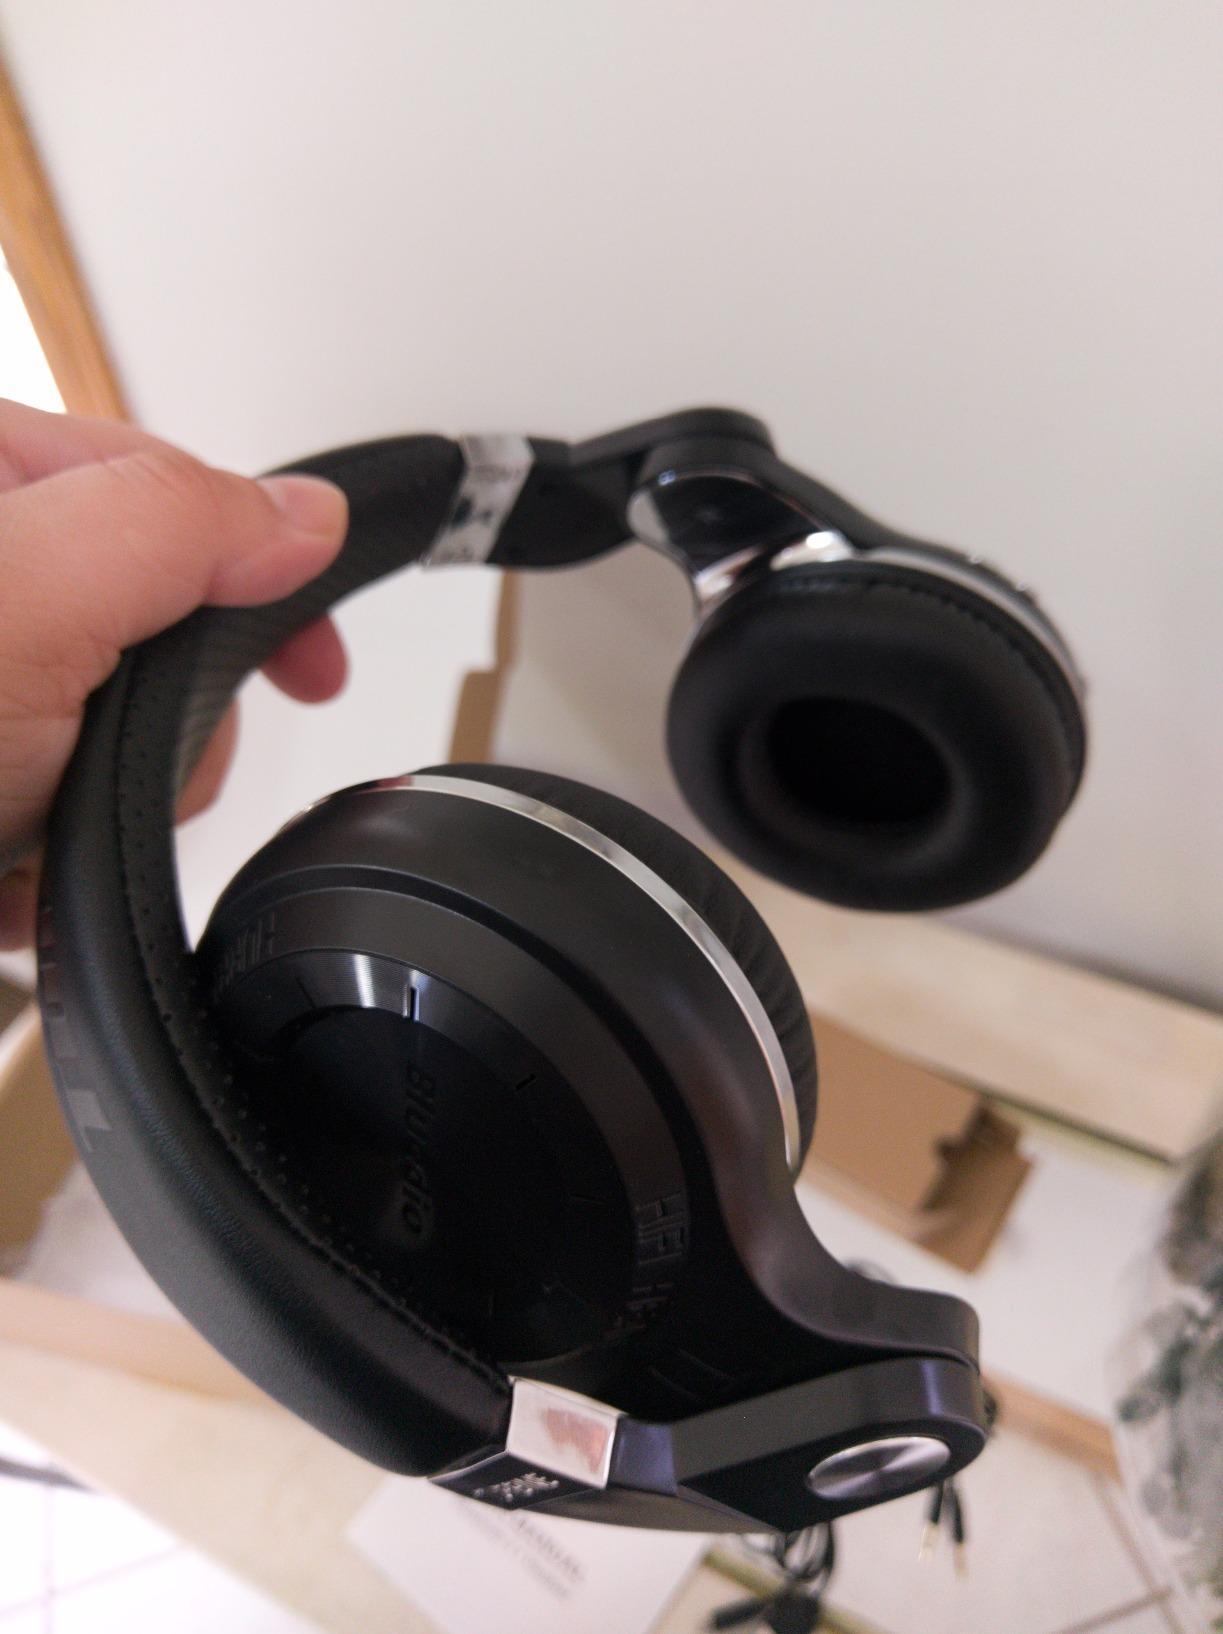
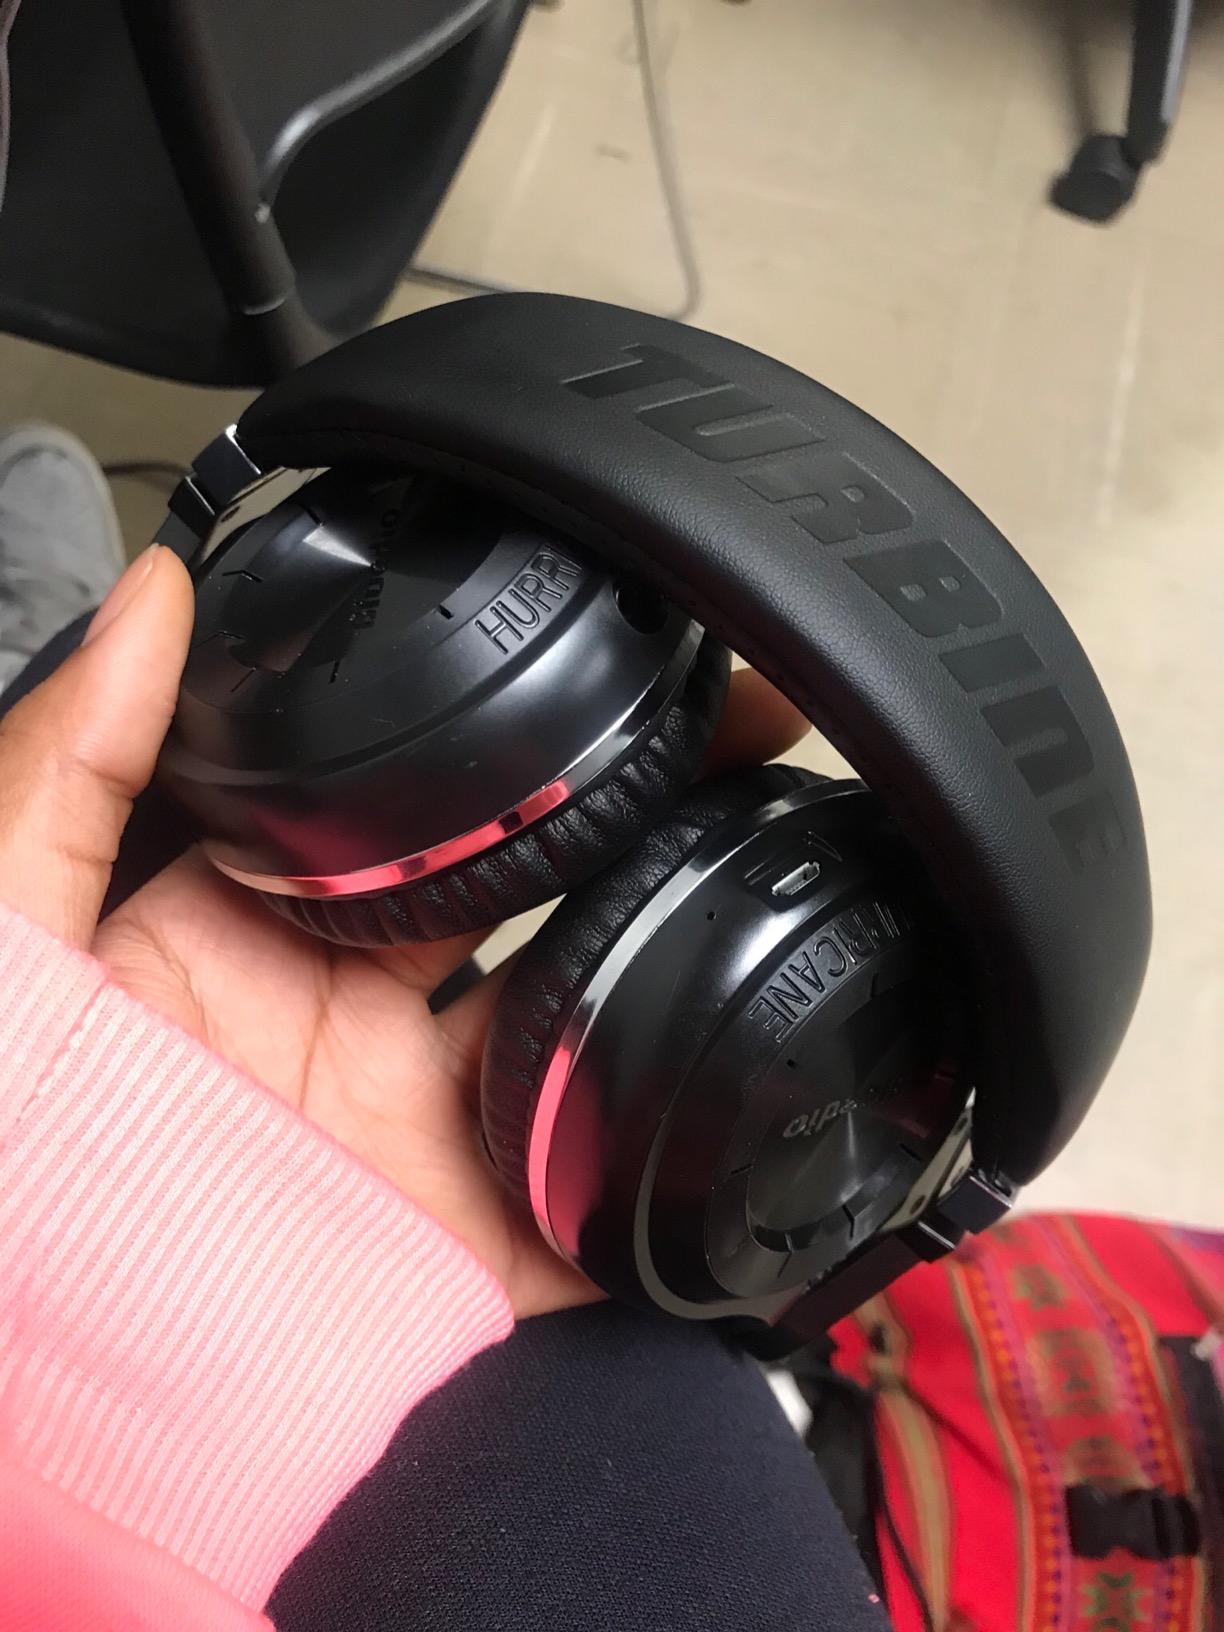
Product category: headphones
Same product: yes